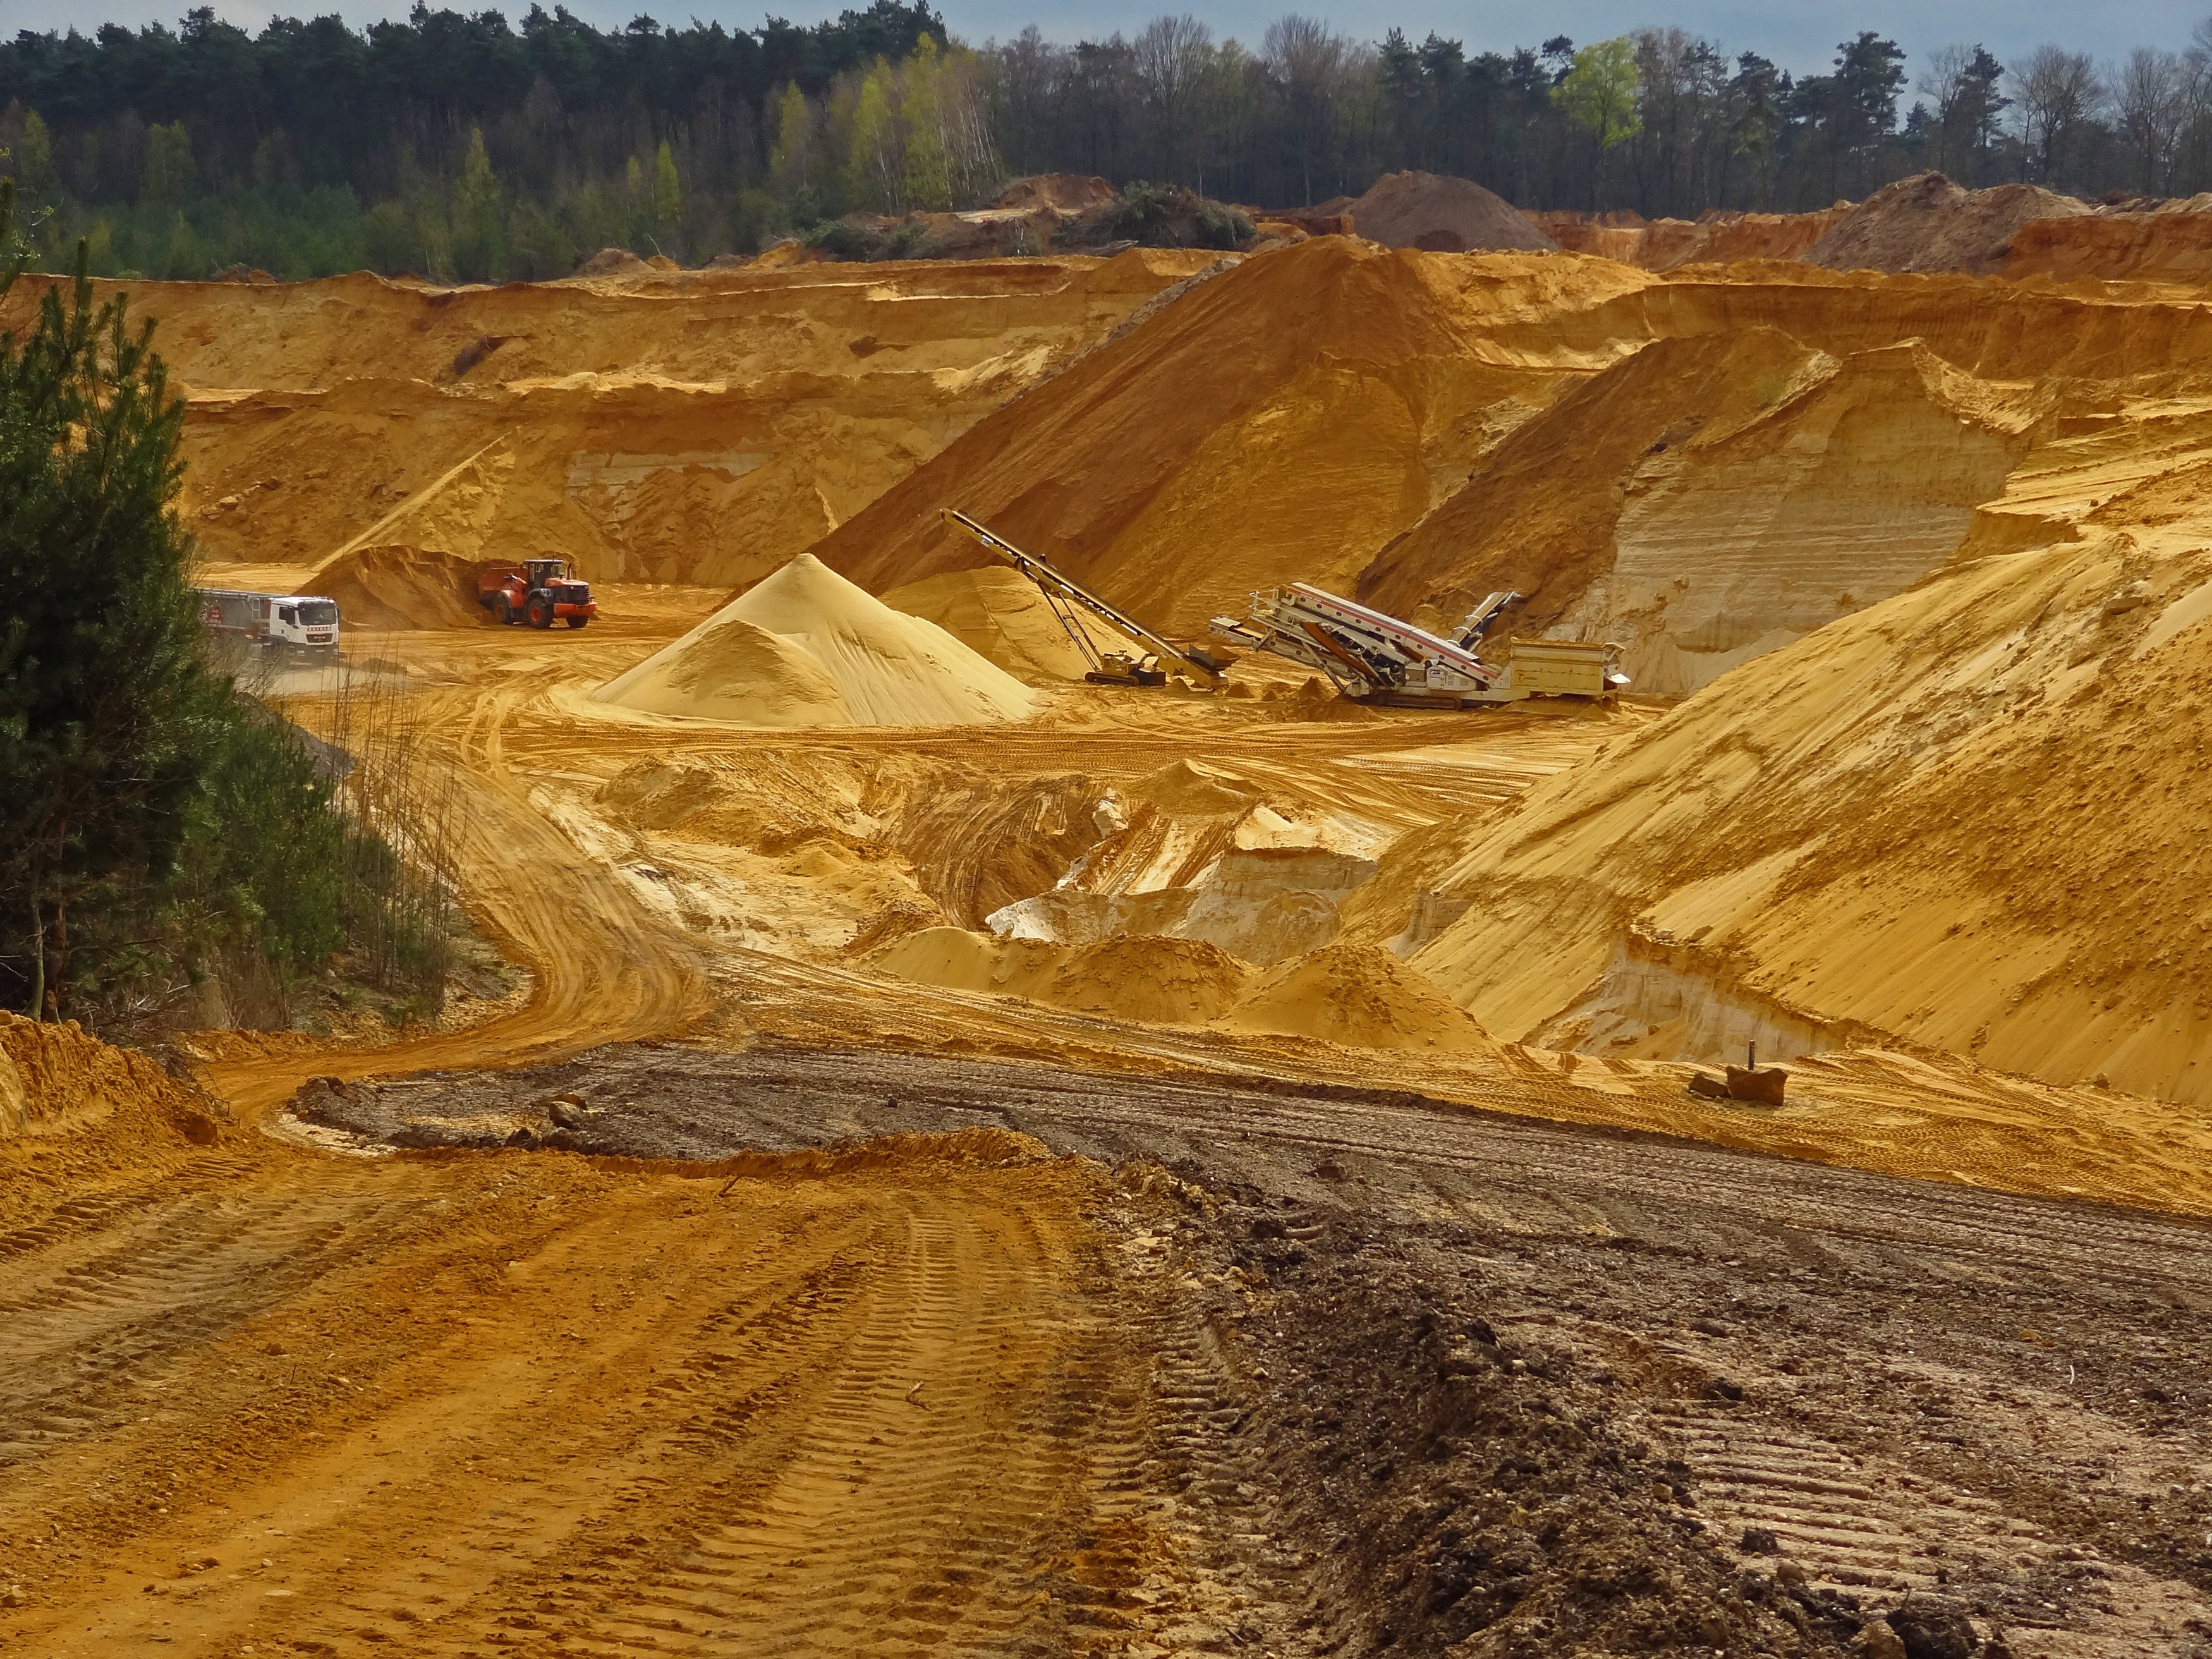
landscape, sand, field, prairie, valley, truck, soil, agriculture, plain, geology, badlands, plateau, iron, excavators, conveyor belt, quarry, wadi, mining, steppe, sandpit, raw materials, removal, open pit mining, natural environment